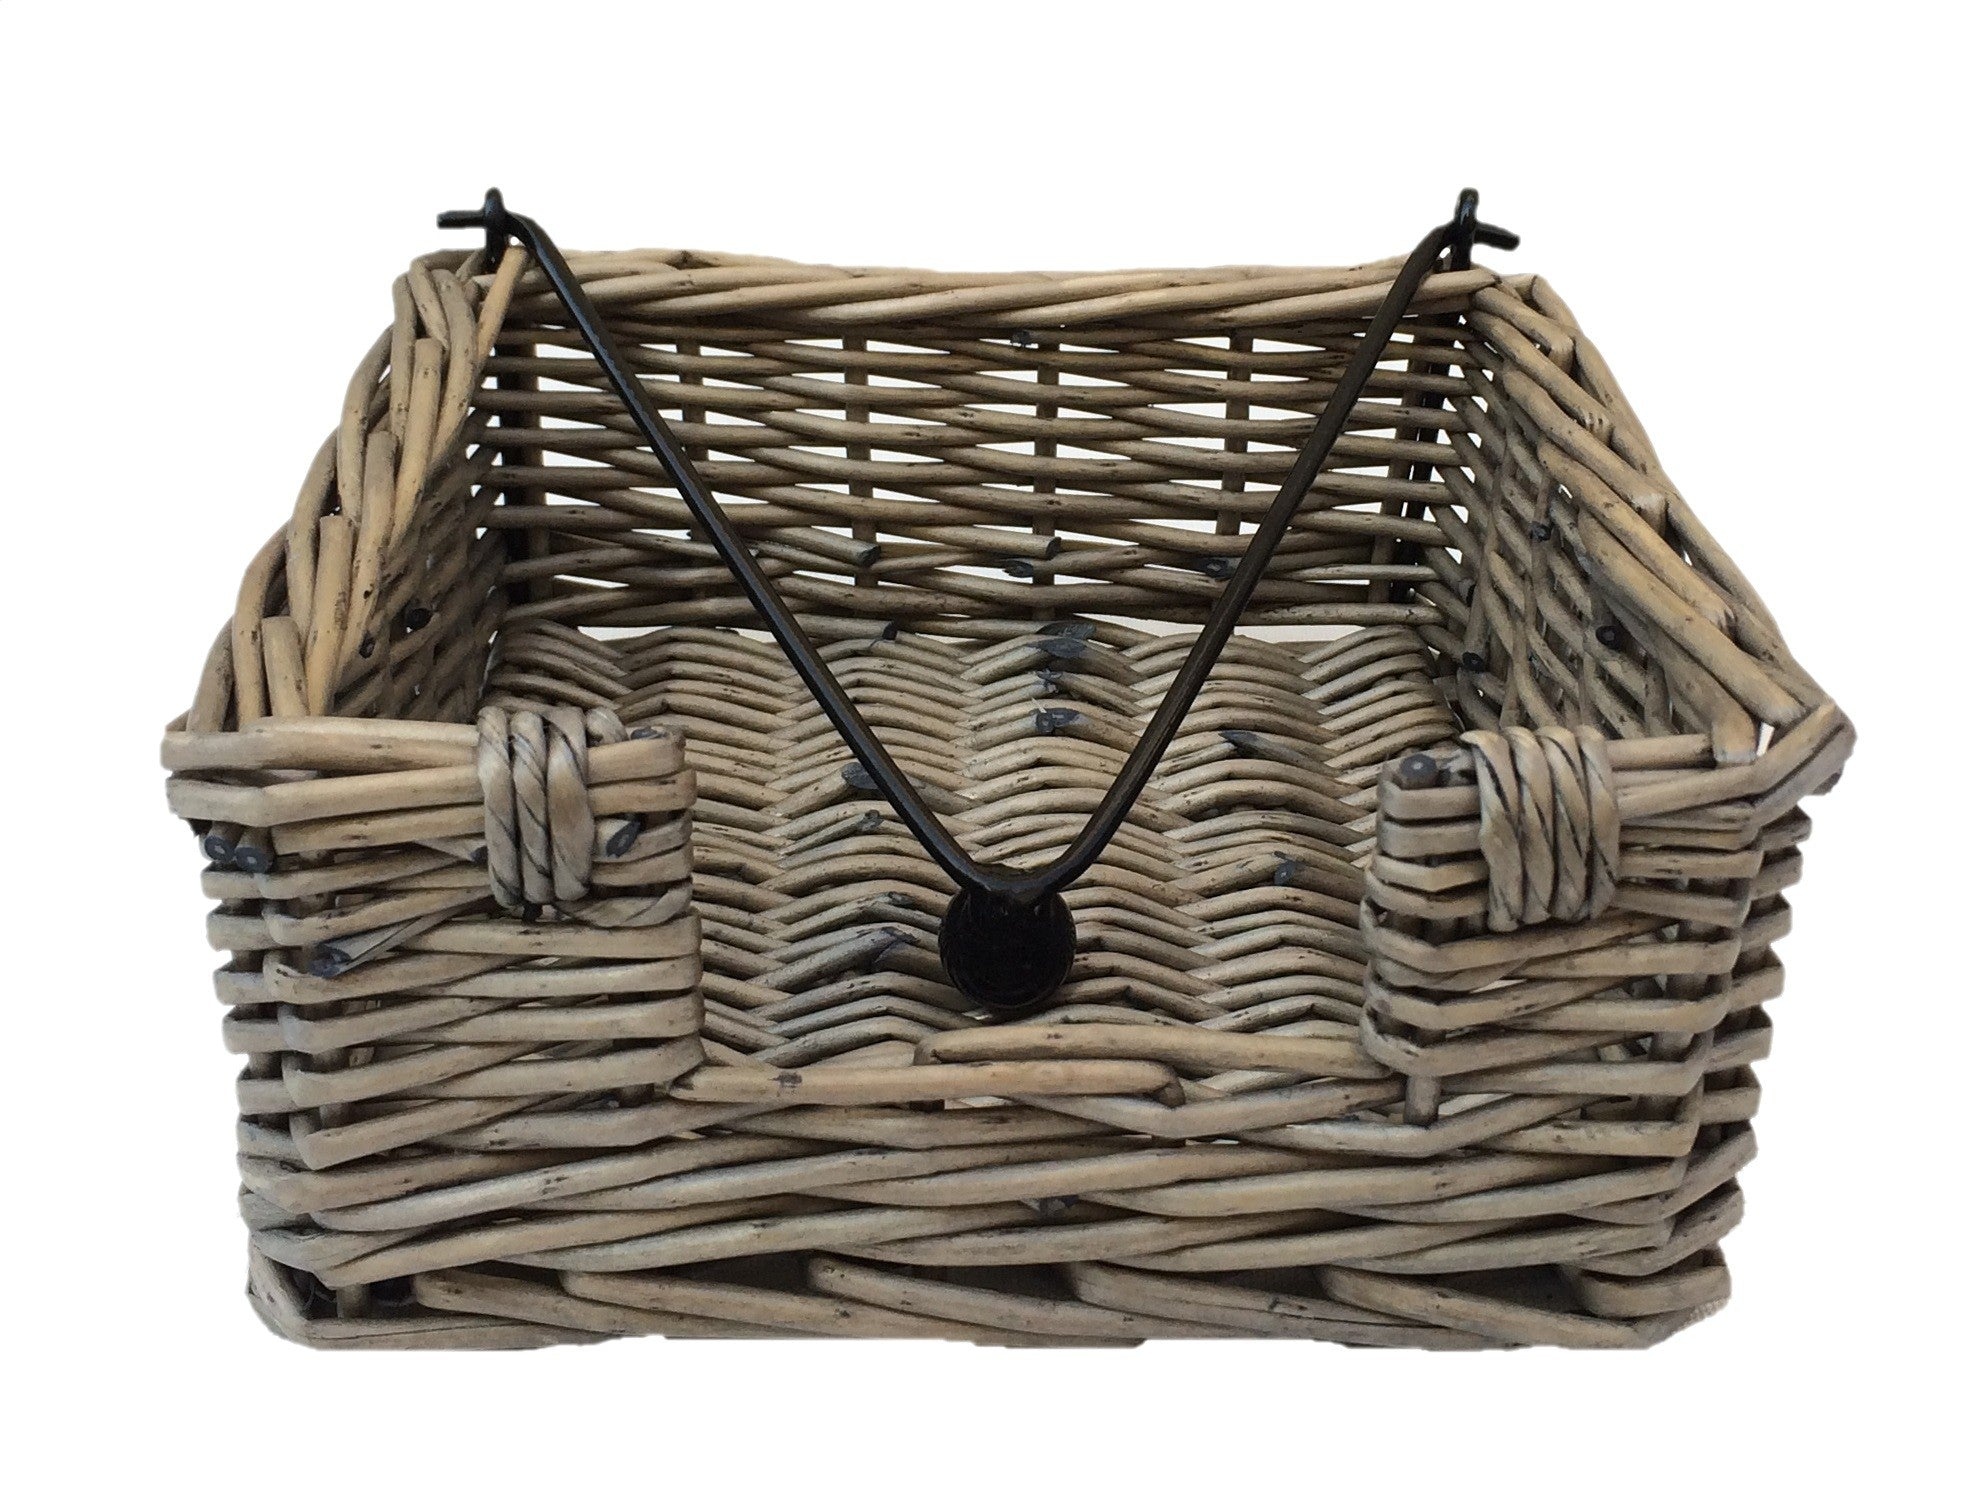
Antique Wash Napkin Holder
Brand: northernwillow
Our Antique Wash Napkin Holder is an easy and simple solution to all your napkin needs. Handy for in the home, on the go, or in commercial environments, our weighted napkin holder is a great solution to keeping your napkins organised. The process of basket weaving with willow is naturally sustainable due to the relatively quick growth of the plant fibres. The artisans use traditional weaving methods and techniques to create highly decorative pieces. Full antique wash finish willow Metal weight on a hinge Great fit for most commercial napkins Dimension: (L x W x H) 195mm x 190mm x 70mm Please be aware, colours may vary slightly as our products are made from natural materials.
Category: Home & Garden > Kitchen & Dining > Kitchen Tools & Utensils > Kitchen Organizers > Napkin Holders & Dispensers